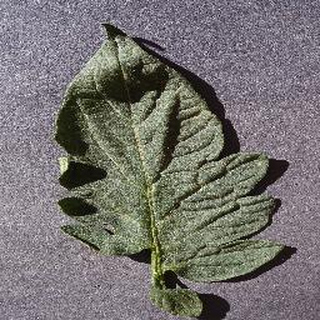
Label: healthy_tomato